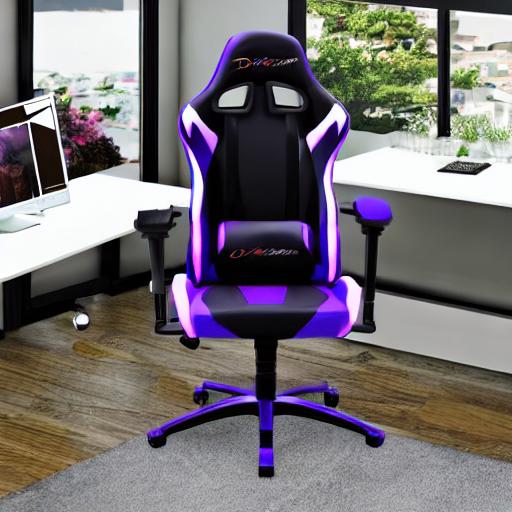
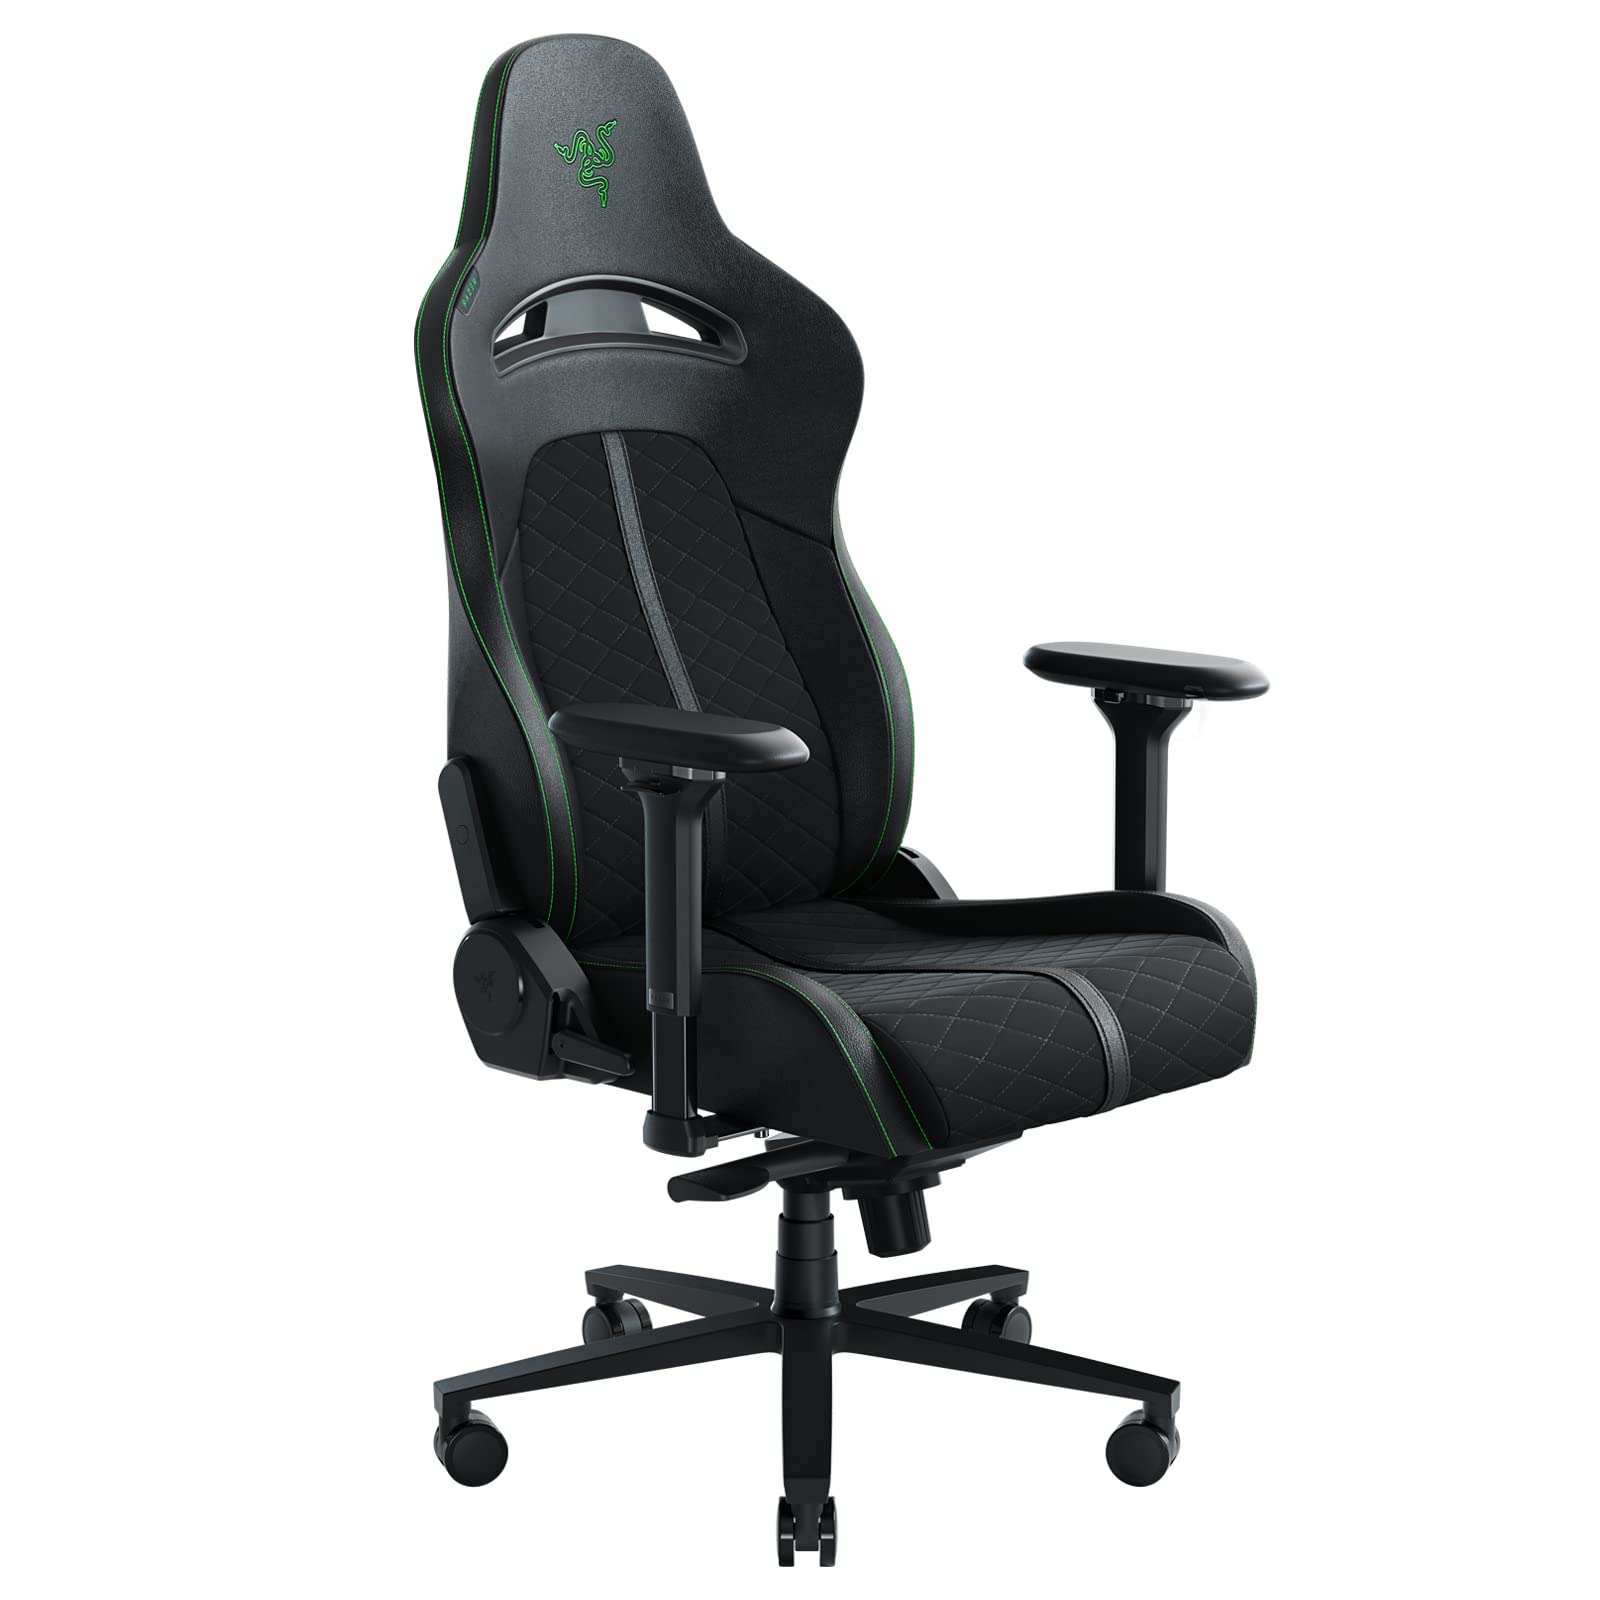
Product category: items_chair
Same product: no